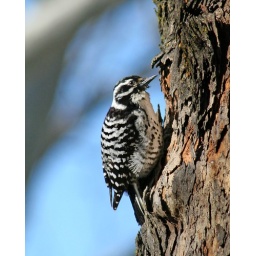
Black and white Nuttall's woodpecker (Picoides nuttallii) found in Sacramento, CA.